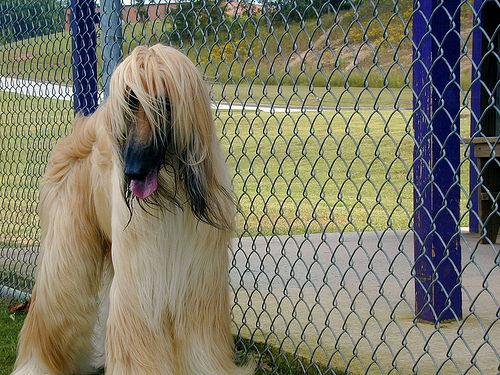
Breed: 222-n000013-Afghan_hound